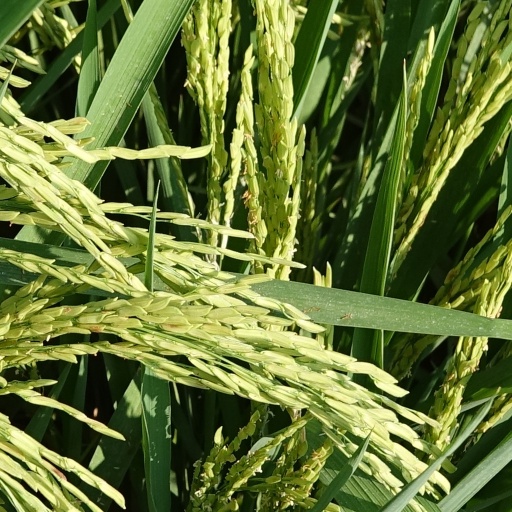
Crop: rice